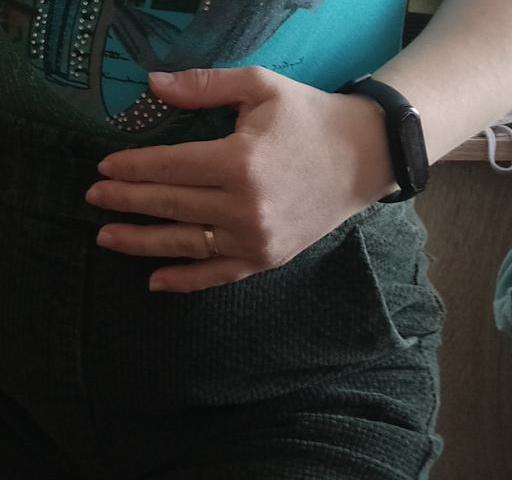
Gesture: no_gesture